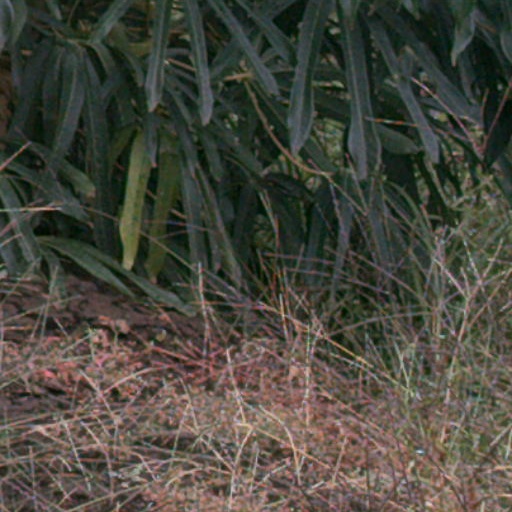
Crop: cassava